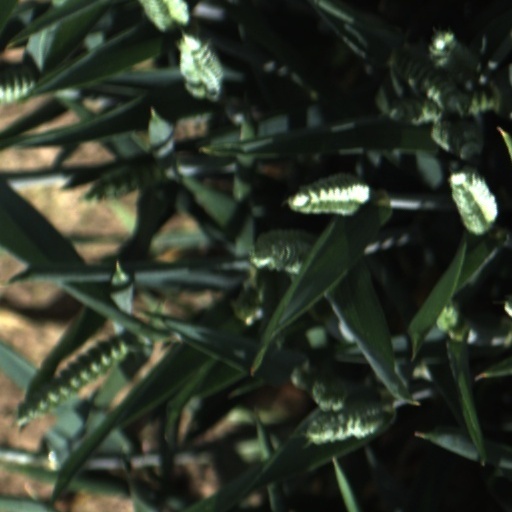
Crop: wheat